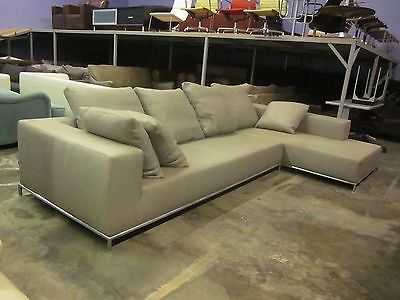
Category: sofa